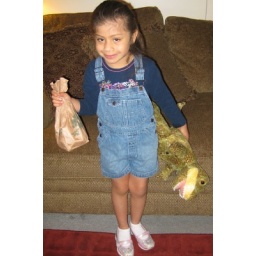
Bella and the brown paper Jack in the Box bag she has been carrying around for a week now.